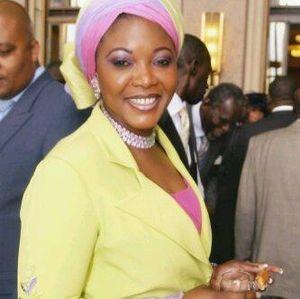
Edith Lucie Bongo à une réunion
Les Premières dames du Gabon sont les épouses du président de la République gabonaise. Depuis 2009, la Première dame est Sylvia Bongo Ondimba.
Édith Lucie Bongo Ondimba, née le 10 mars 1964 à Brazzaville et morte le 14 mars 2009 à Rabat, fille du président congolais Denis Sassou-Nguesso, était l'épouse du président gabonais Omar Bongo. De cette union sont nés deux enfants : Omar Denis Junior Bongo Ondimba et Yacine Bongo Ondimba.